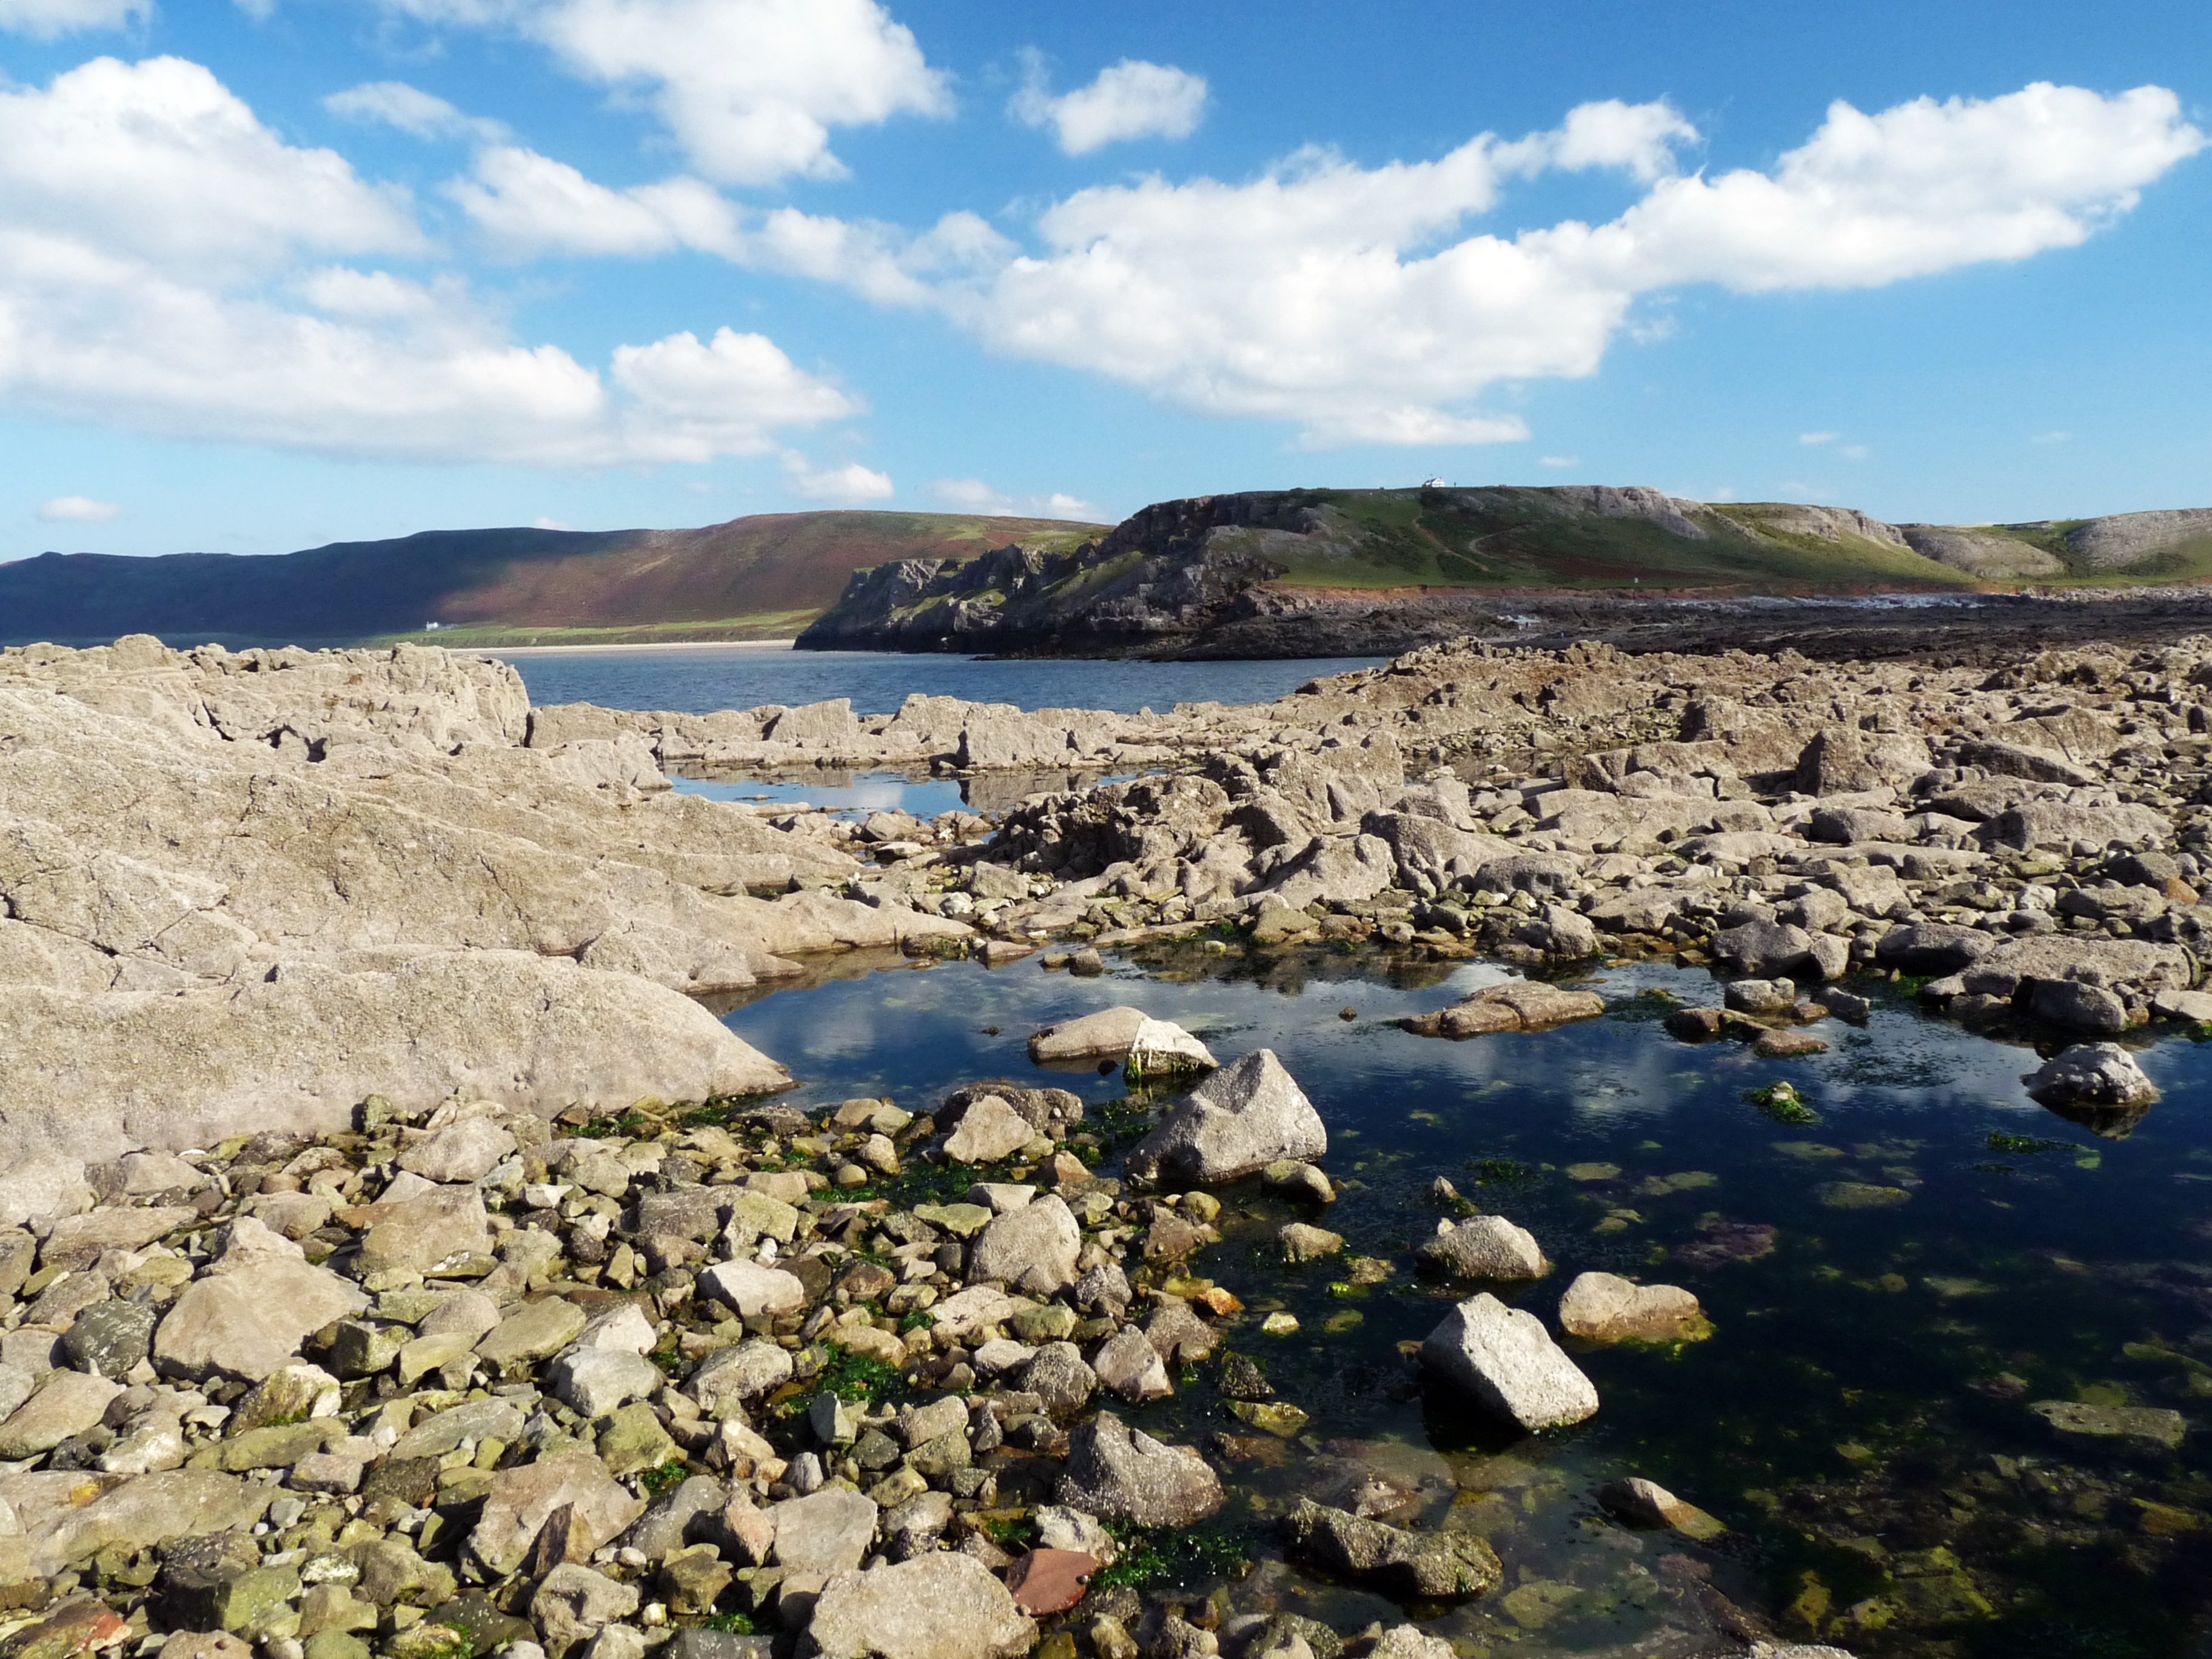
beach, landscape, sea, coast, water, rock, ocean, wilderness, shore, lake, cliff, cove, bay, reservoir, terrain, wales, stones, geology, loch, cape, united kingdom, landform, gower, rhossili, natural environment, geographical feature